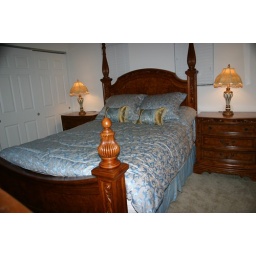
Tucked away in its own wing of the house this is the 2nd en-suite Master bedroom (upstairs)